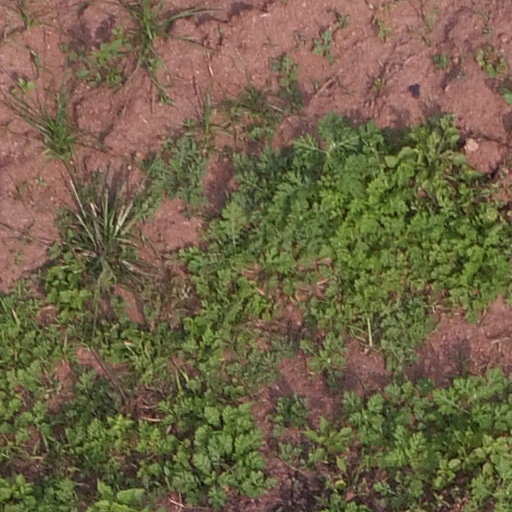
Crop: maize; corn